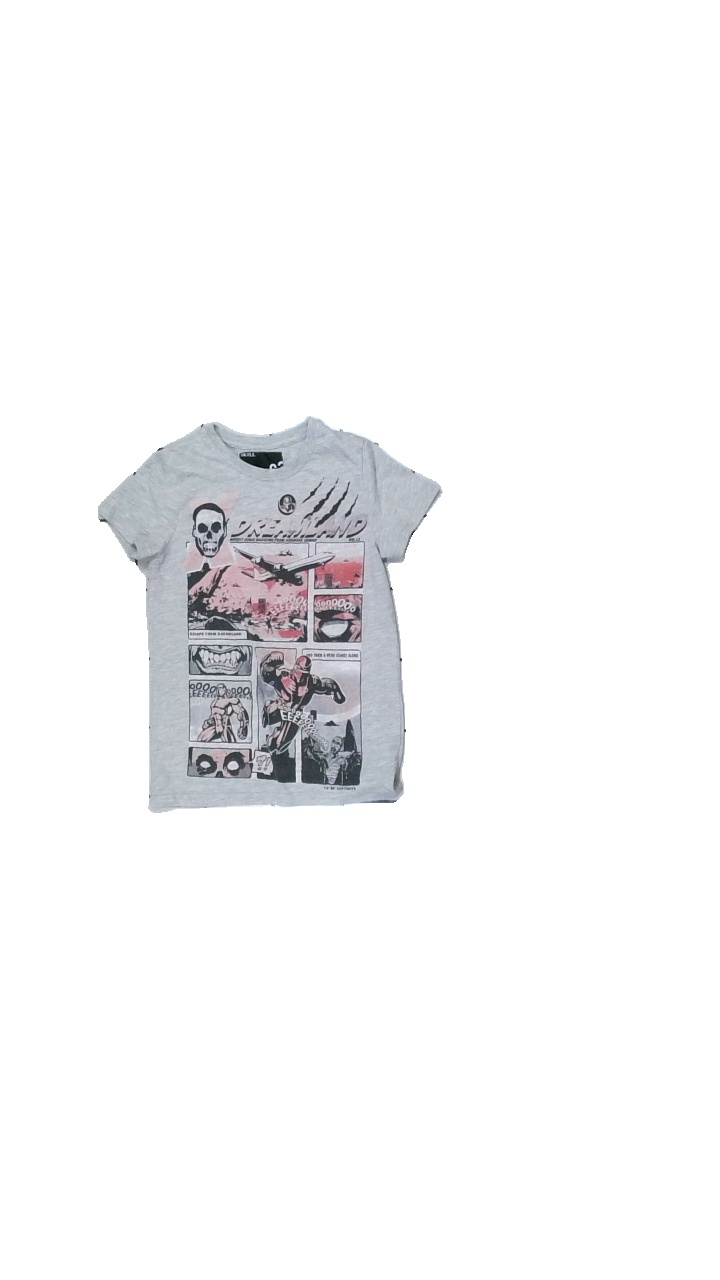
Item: T-shirt (Children)
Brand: Skill
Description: t-shirt med tryck
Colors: Grey, Black, Red
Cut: C-collar
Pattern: Logo print
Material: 70% bomull 30% polyester
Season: All
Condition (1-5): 2
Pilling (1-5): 1
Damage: nopprigt
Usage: Export
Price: <50